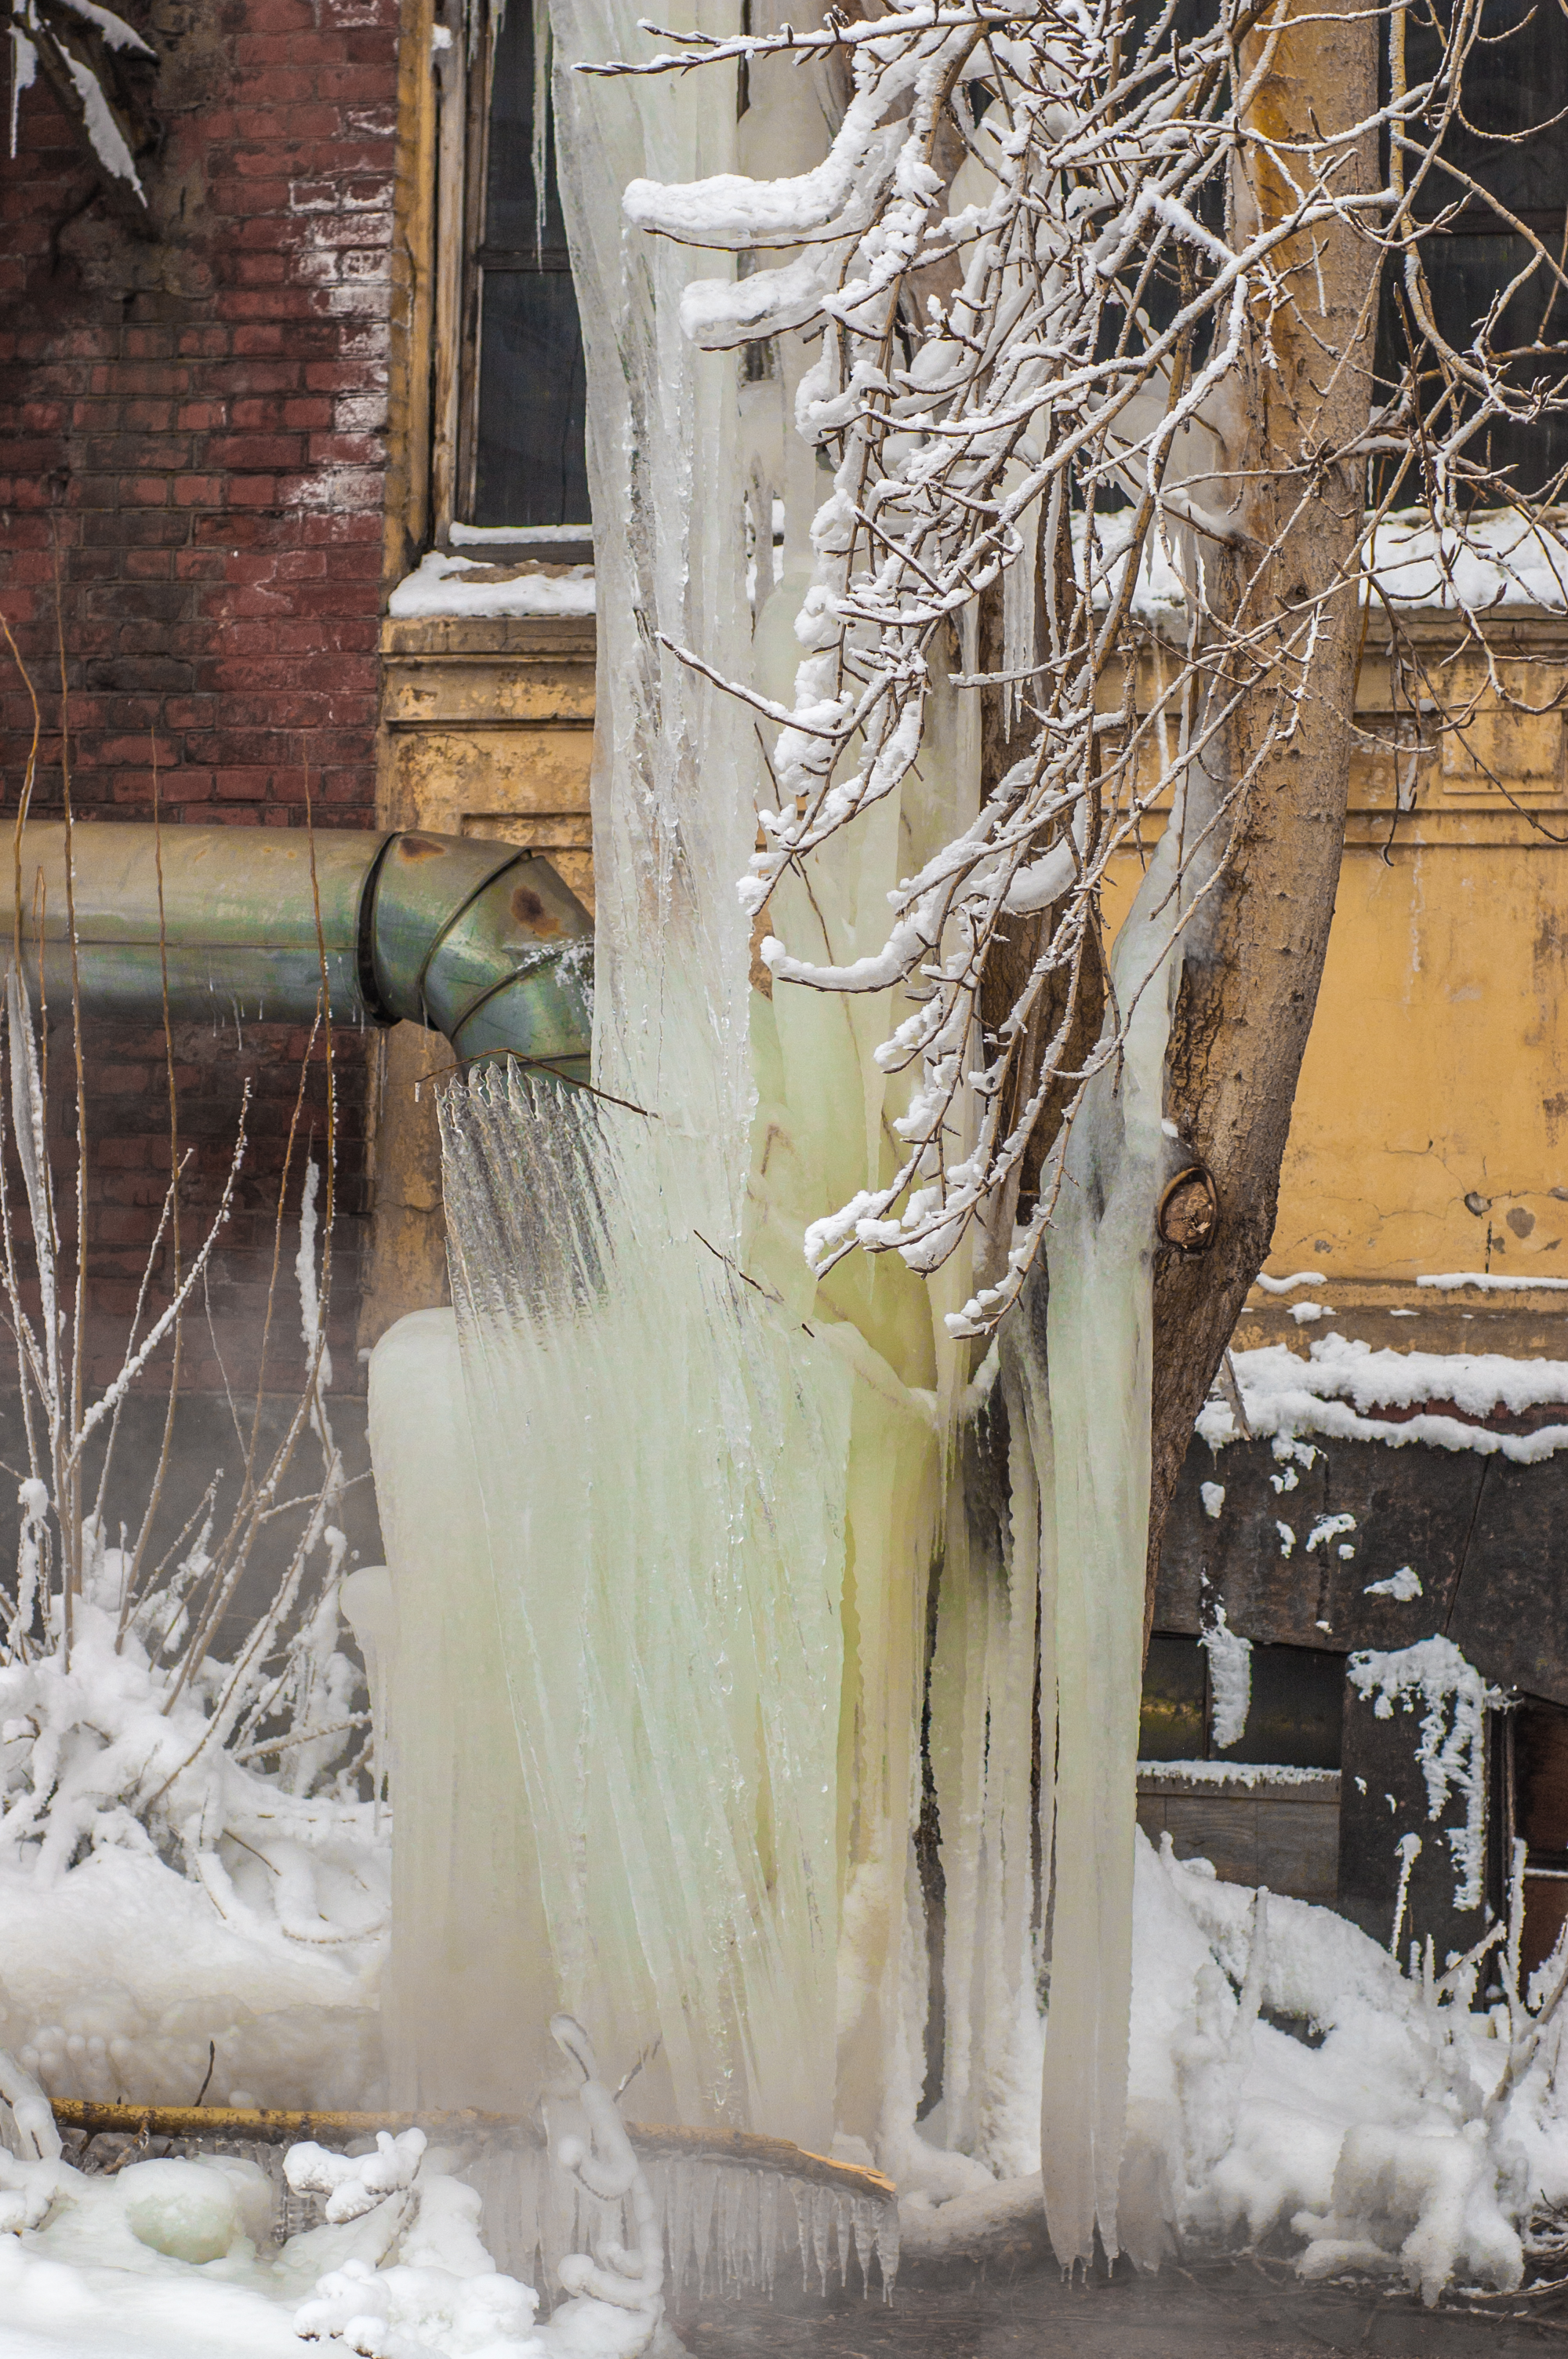
images, snow, building, branch, wood, twig, window, plant, biome, trunk, freezing, neighbourhood, water, house, icicle, tree, frost, winter, street light, event, facade, precipitation, home, roof, column, art, alley, plant stem, street, ice